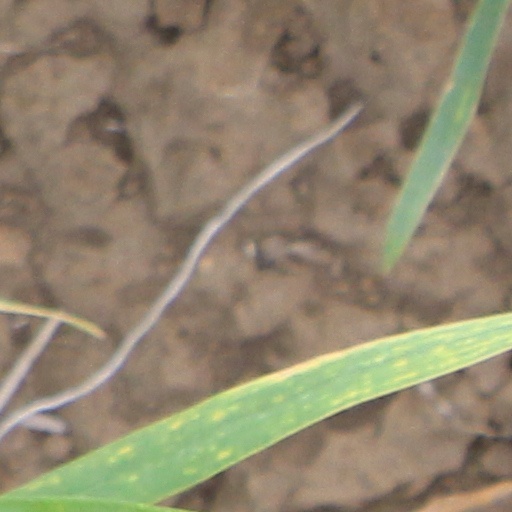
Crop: wheat